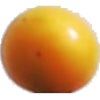
Label: cherry_wax_yellow